Barbara Popović

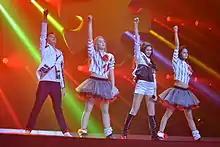
Popović and her team at rehearsal for Junior Eurovision Song Contest 2013

In 2013, Macedonian Radio Television (MRT) decided to return to the Junior Eurovision after a two-year gap. Barbara Popović was chosen by the organizer, i.e. MRT, at an internal audition, there was no public selection process.